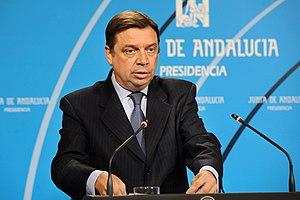
Alfonso Rodríguez Gómez de Celis [alˈfõnso roˈðɾiɣɛθ ˈɡomɛð ðe ˈθelis] est un homme politique espagnol membre du Parti socialiste ouvrier espagnol, né le 29 juillet 1970 à Séville.